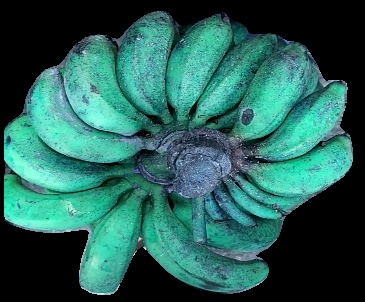
Variety: rasbale
Grade: grade3